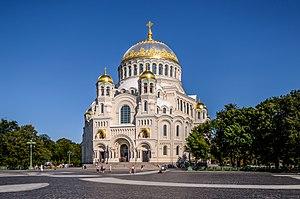
Les styles architecturaux à Saint-Pétersbourg forment une polyphonie harmonieuse qui a fait de cette ville la première grande ville moderne sur le territoire de l'Empire russe.
La cathédrale navale Saint-Nicolas de Kronstadt est une cathédrale orthodoxe dédiée à Saint Nicolas, située à Kronstadt, en Russie.